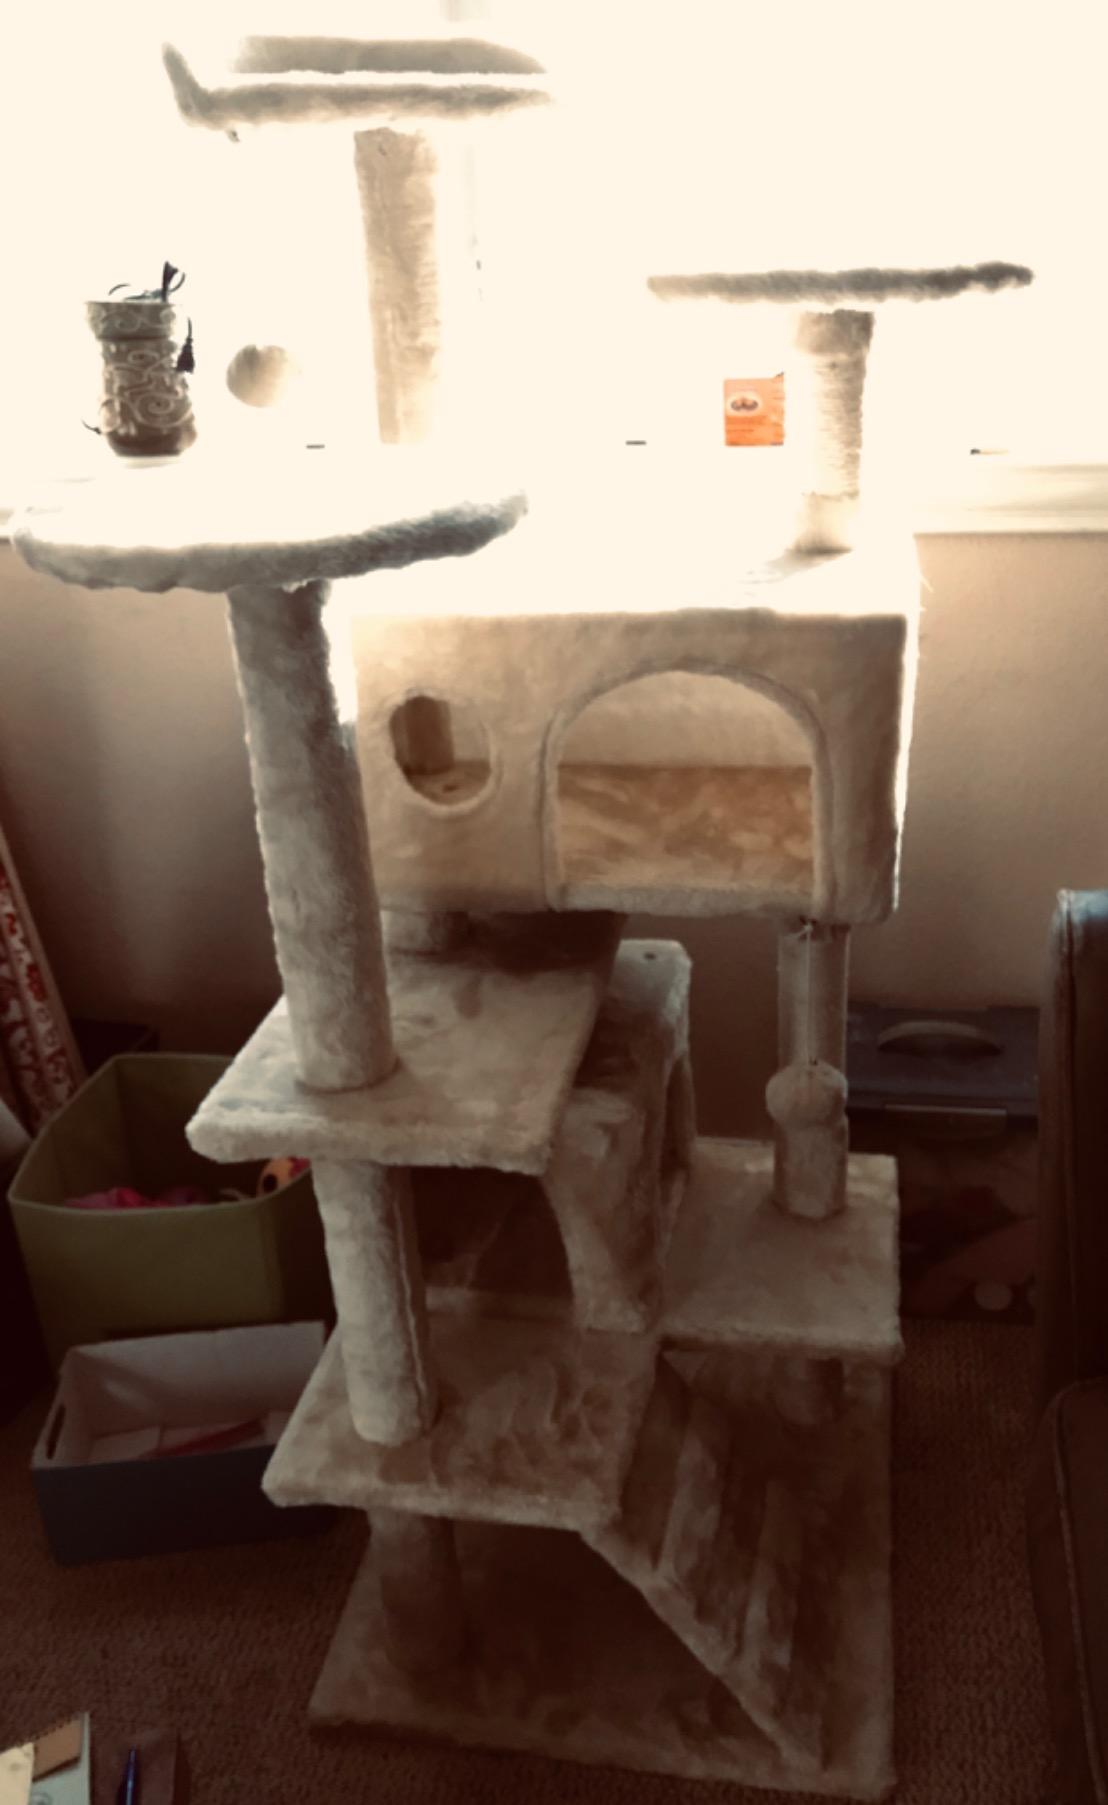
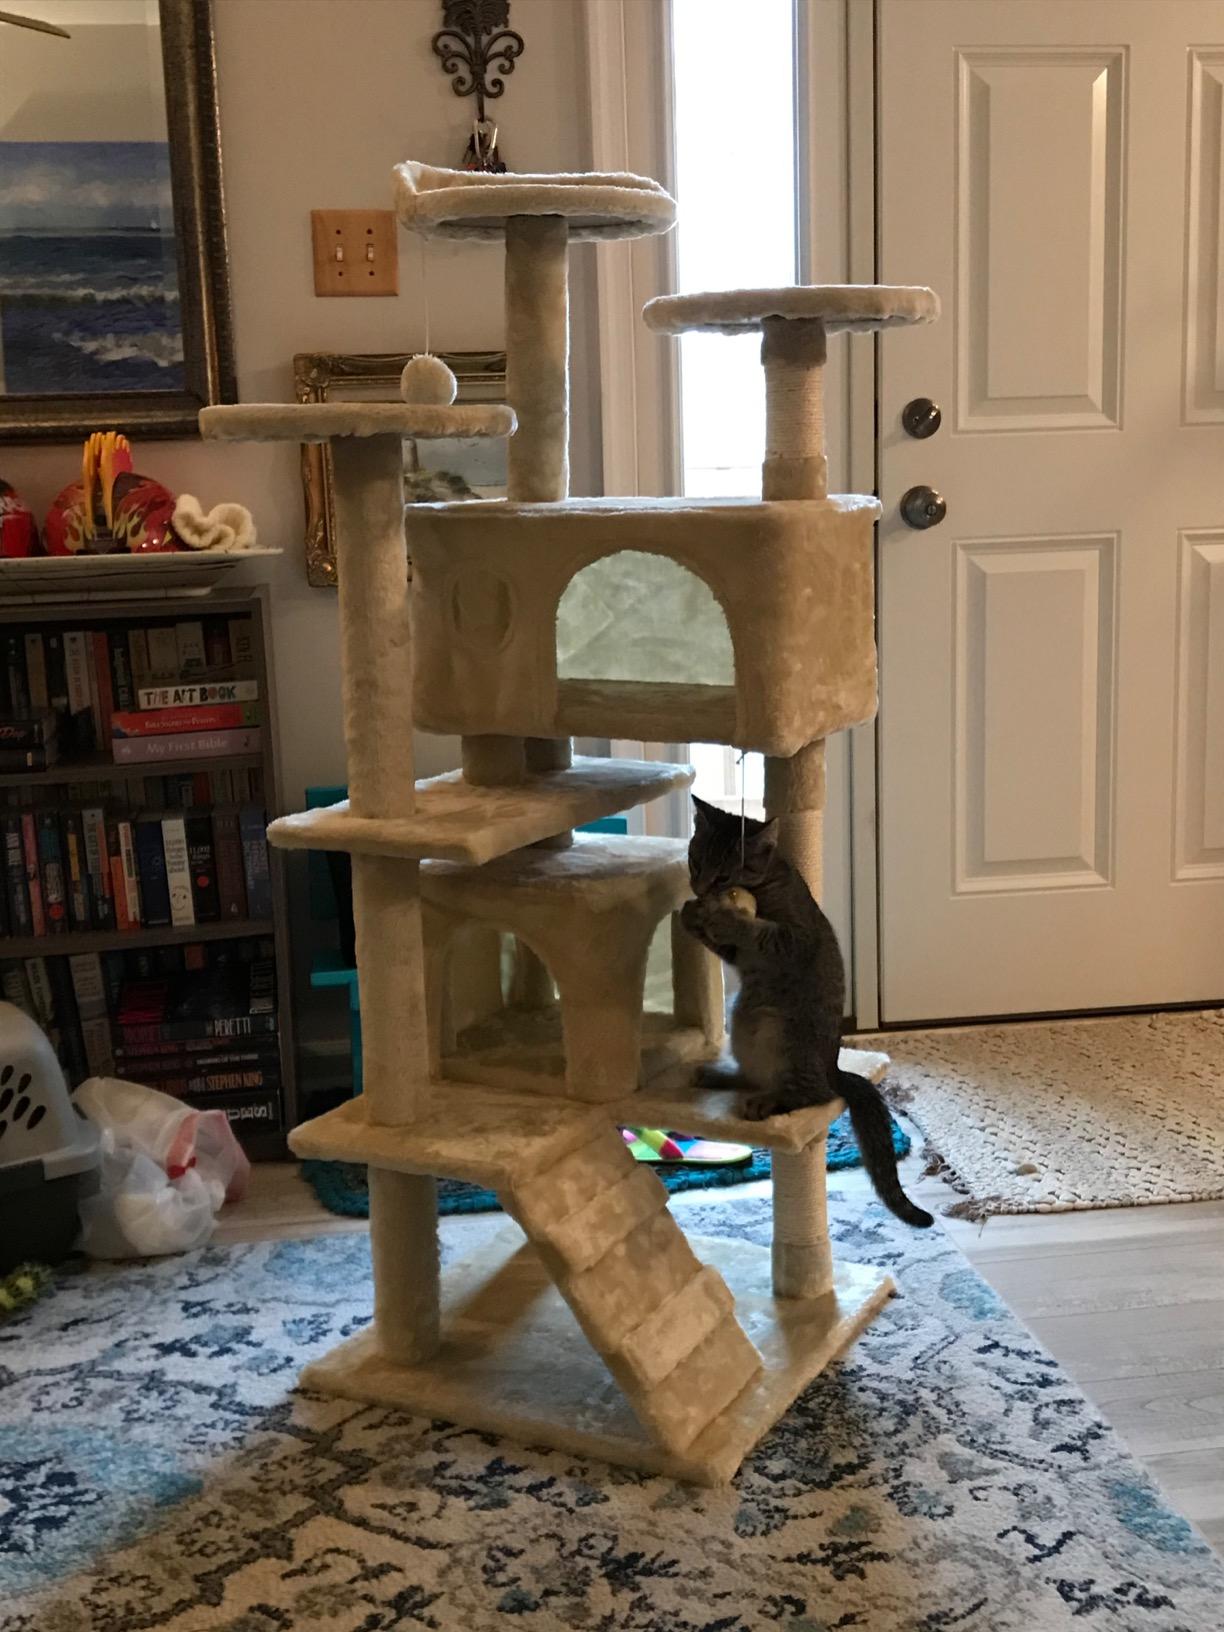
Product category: items_cat tree
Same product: yes